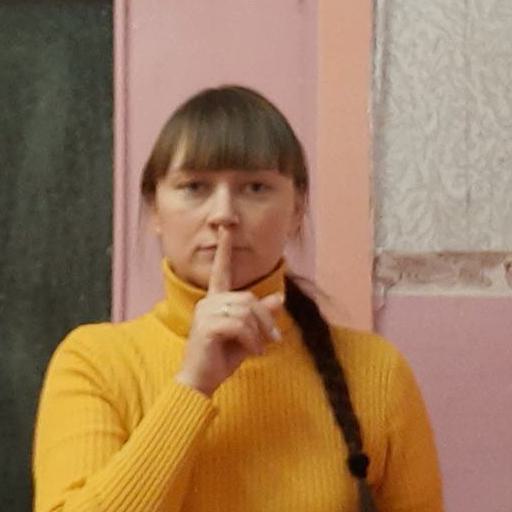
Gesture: mute